Melissa Tapper

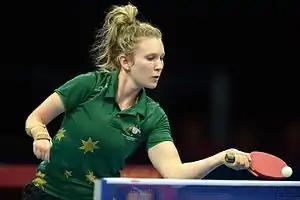

In March, she spent time in Europe playing table tennis in Italy and Hungary, winning the Opens in both countries. She won two gold medals at the 2011 Arafura Games, and was selected to represent Australia at the 2012 Summer Paralympics in table tennis. She modelled the 2012 Australian Paralympic team uniform at Sydney's Overseas Passenger Terminal during the Mercedes-Benz Fashion Week Australia Spring/Summer 2012/13.